Masonic Block (Reading, Massachusetts)

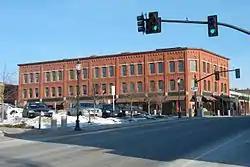
Masonic Block

The Masonic Block (also known as the M.F. Charles Building) is an historic commercial block in Reading, Massachusetts. This three-story brick building is distinctive in the town for its Renaissance Revival styling. It was built in 1894 by the local Reading Masonic Temple Corporation, and housed the local Masonic lodge on the third floor. The building was listed on the National Register of Historic Places in 1984.